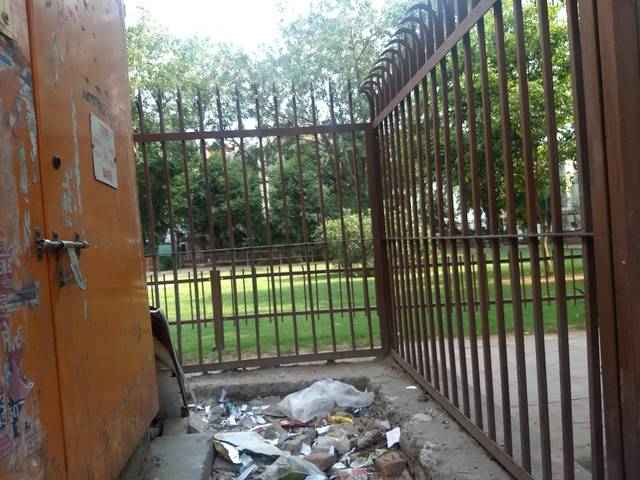
Region: India
Coordinates: 28.573, 77.22